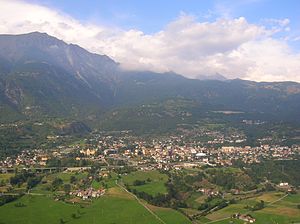
Saint-Vincent (Italien)
Saint-Vincent er en by i regionen Valle d'Aosta i det nordvestlige Italien. Saint-Vincent har 4.584 indbyggere og ligger i en højde af 550 m over havet.